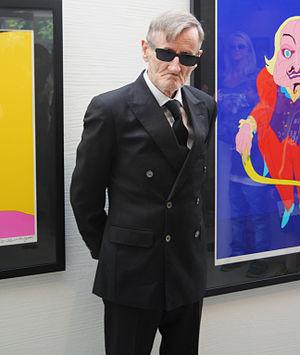
Terje Brofos, dit Hariton Pushwagner et le plus souvent Pushwagner, est un peintre pop norvégien connu dans son pays pour ses provocations et son style de vie.